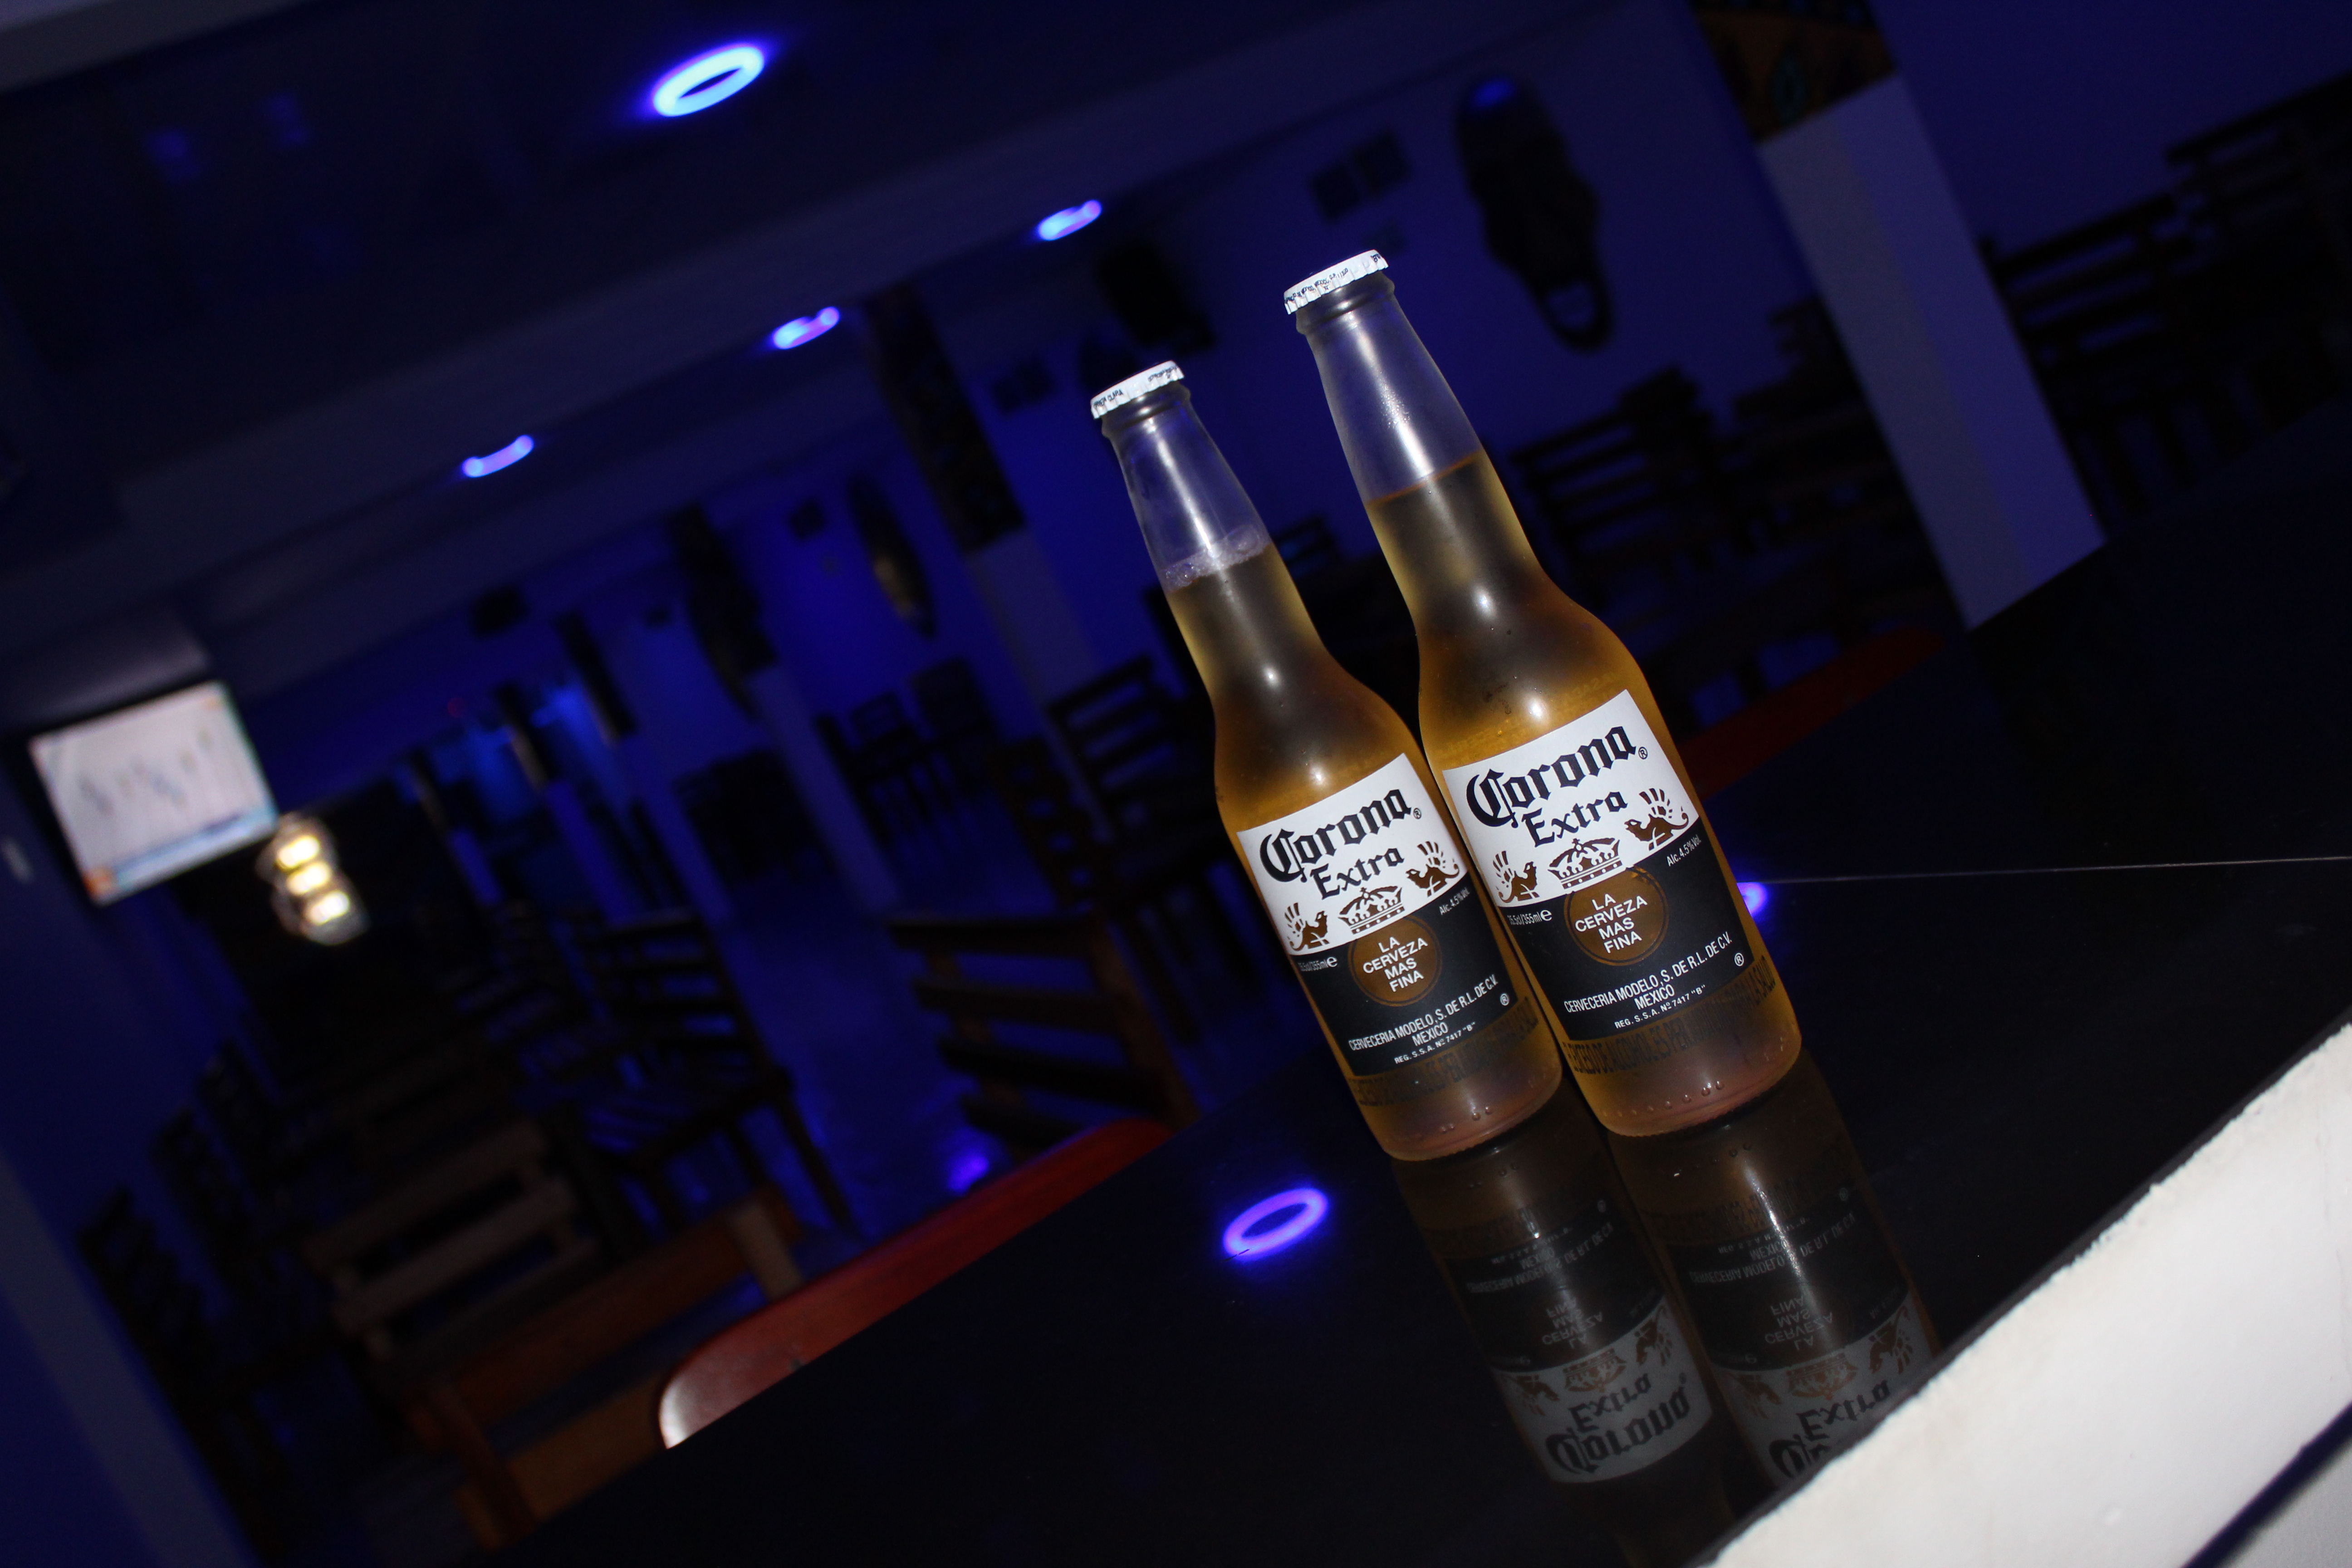
bottle, drink, product, alcohol, liqueur, distilled beverage, alcoholic beverage, beer, bar